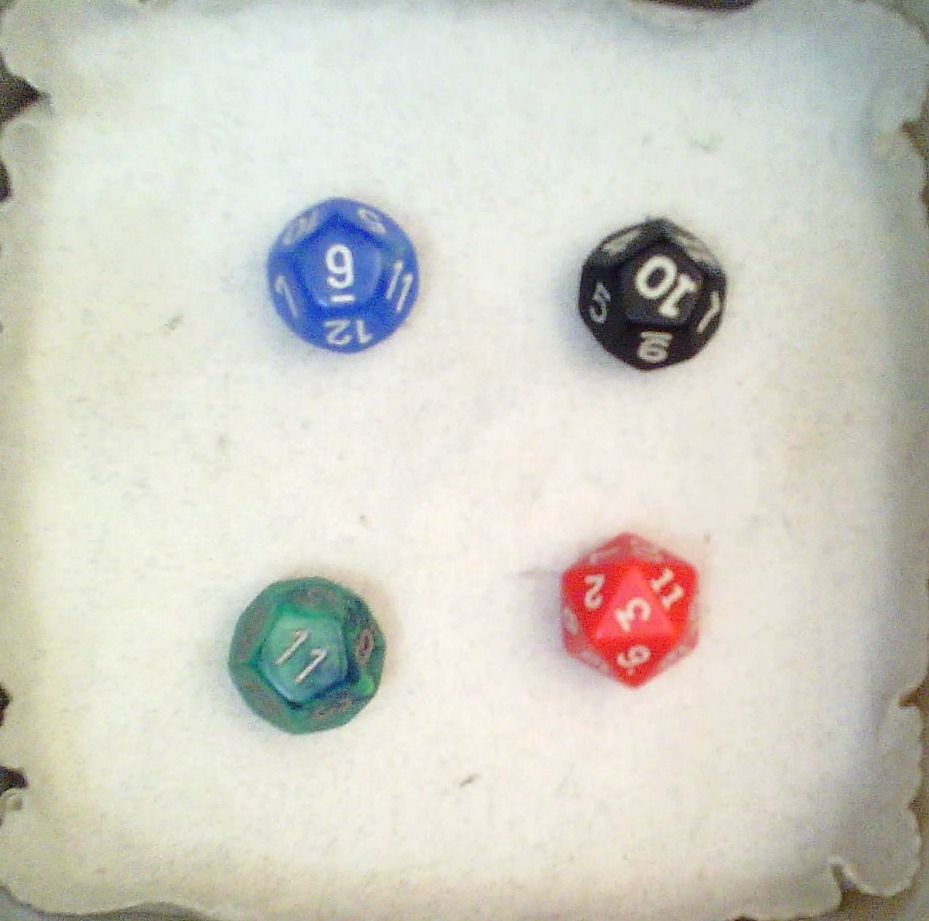
Dice in frame:
type: d12
value: 9
type: d12
value: 10
type: d12
value: 11
type: d20
value: 3
Label source: human
Face values trusted: yes